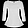
Label: Shirt